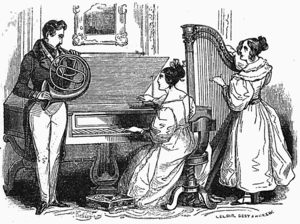
Claude Montal, né à Lapalisse le 28 juillet 1800, mort à Paris le 7 mars 1865, était un accordeur et facteur de pianos, aveugle.